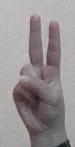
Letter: taa